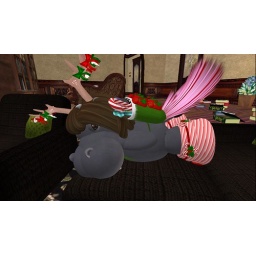
After running around looking for a Christmas tree and doing some Christmas shopping, it was good to come home and relax.